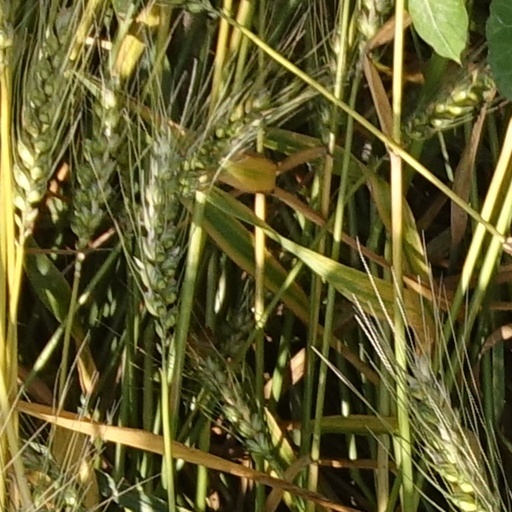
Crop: wheat